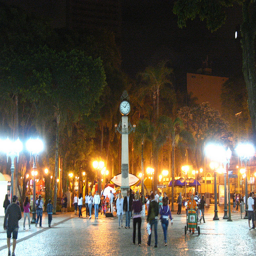
People walking around a city plaza at night
People walking in a city plaza at night.
A large courtyard is lit up with lamps at night.
Crowds are milling about a town square with a large clock at night.
A public square at night full of people.